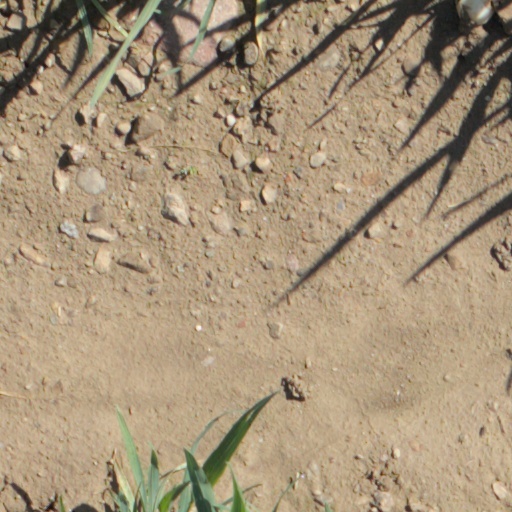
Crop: wheat